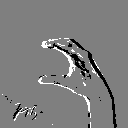
ASL letter: c